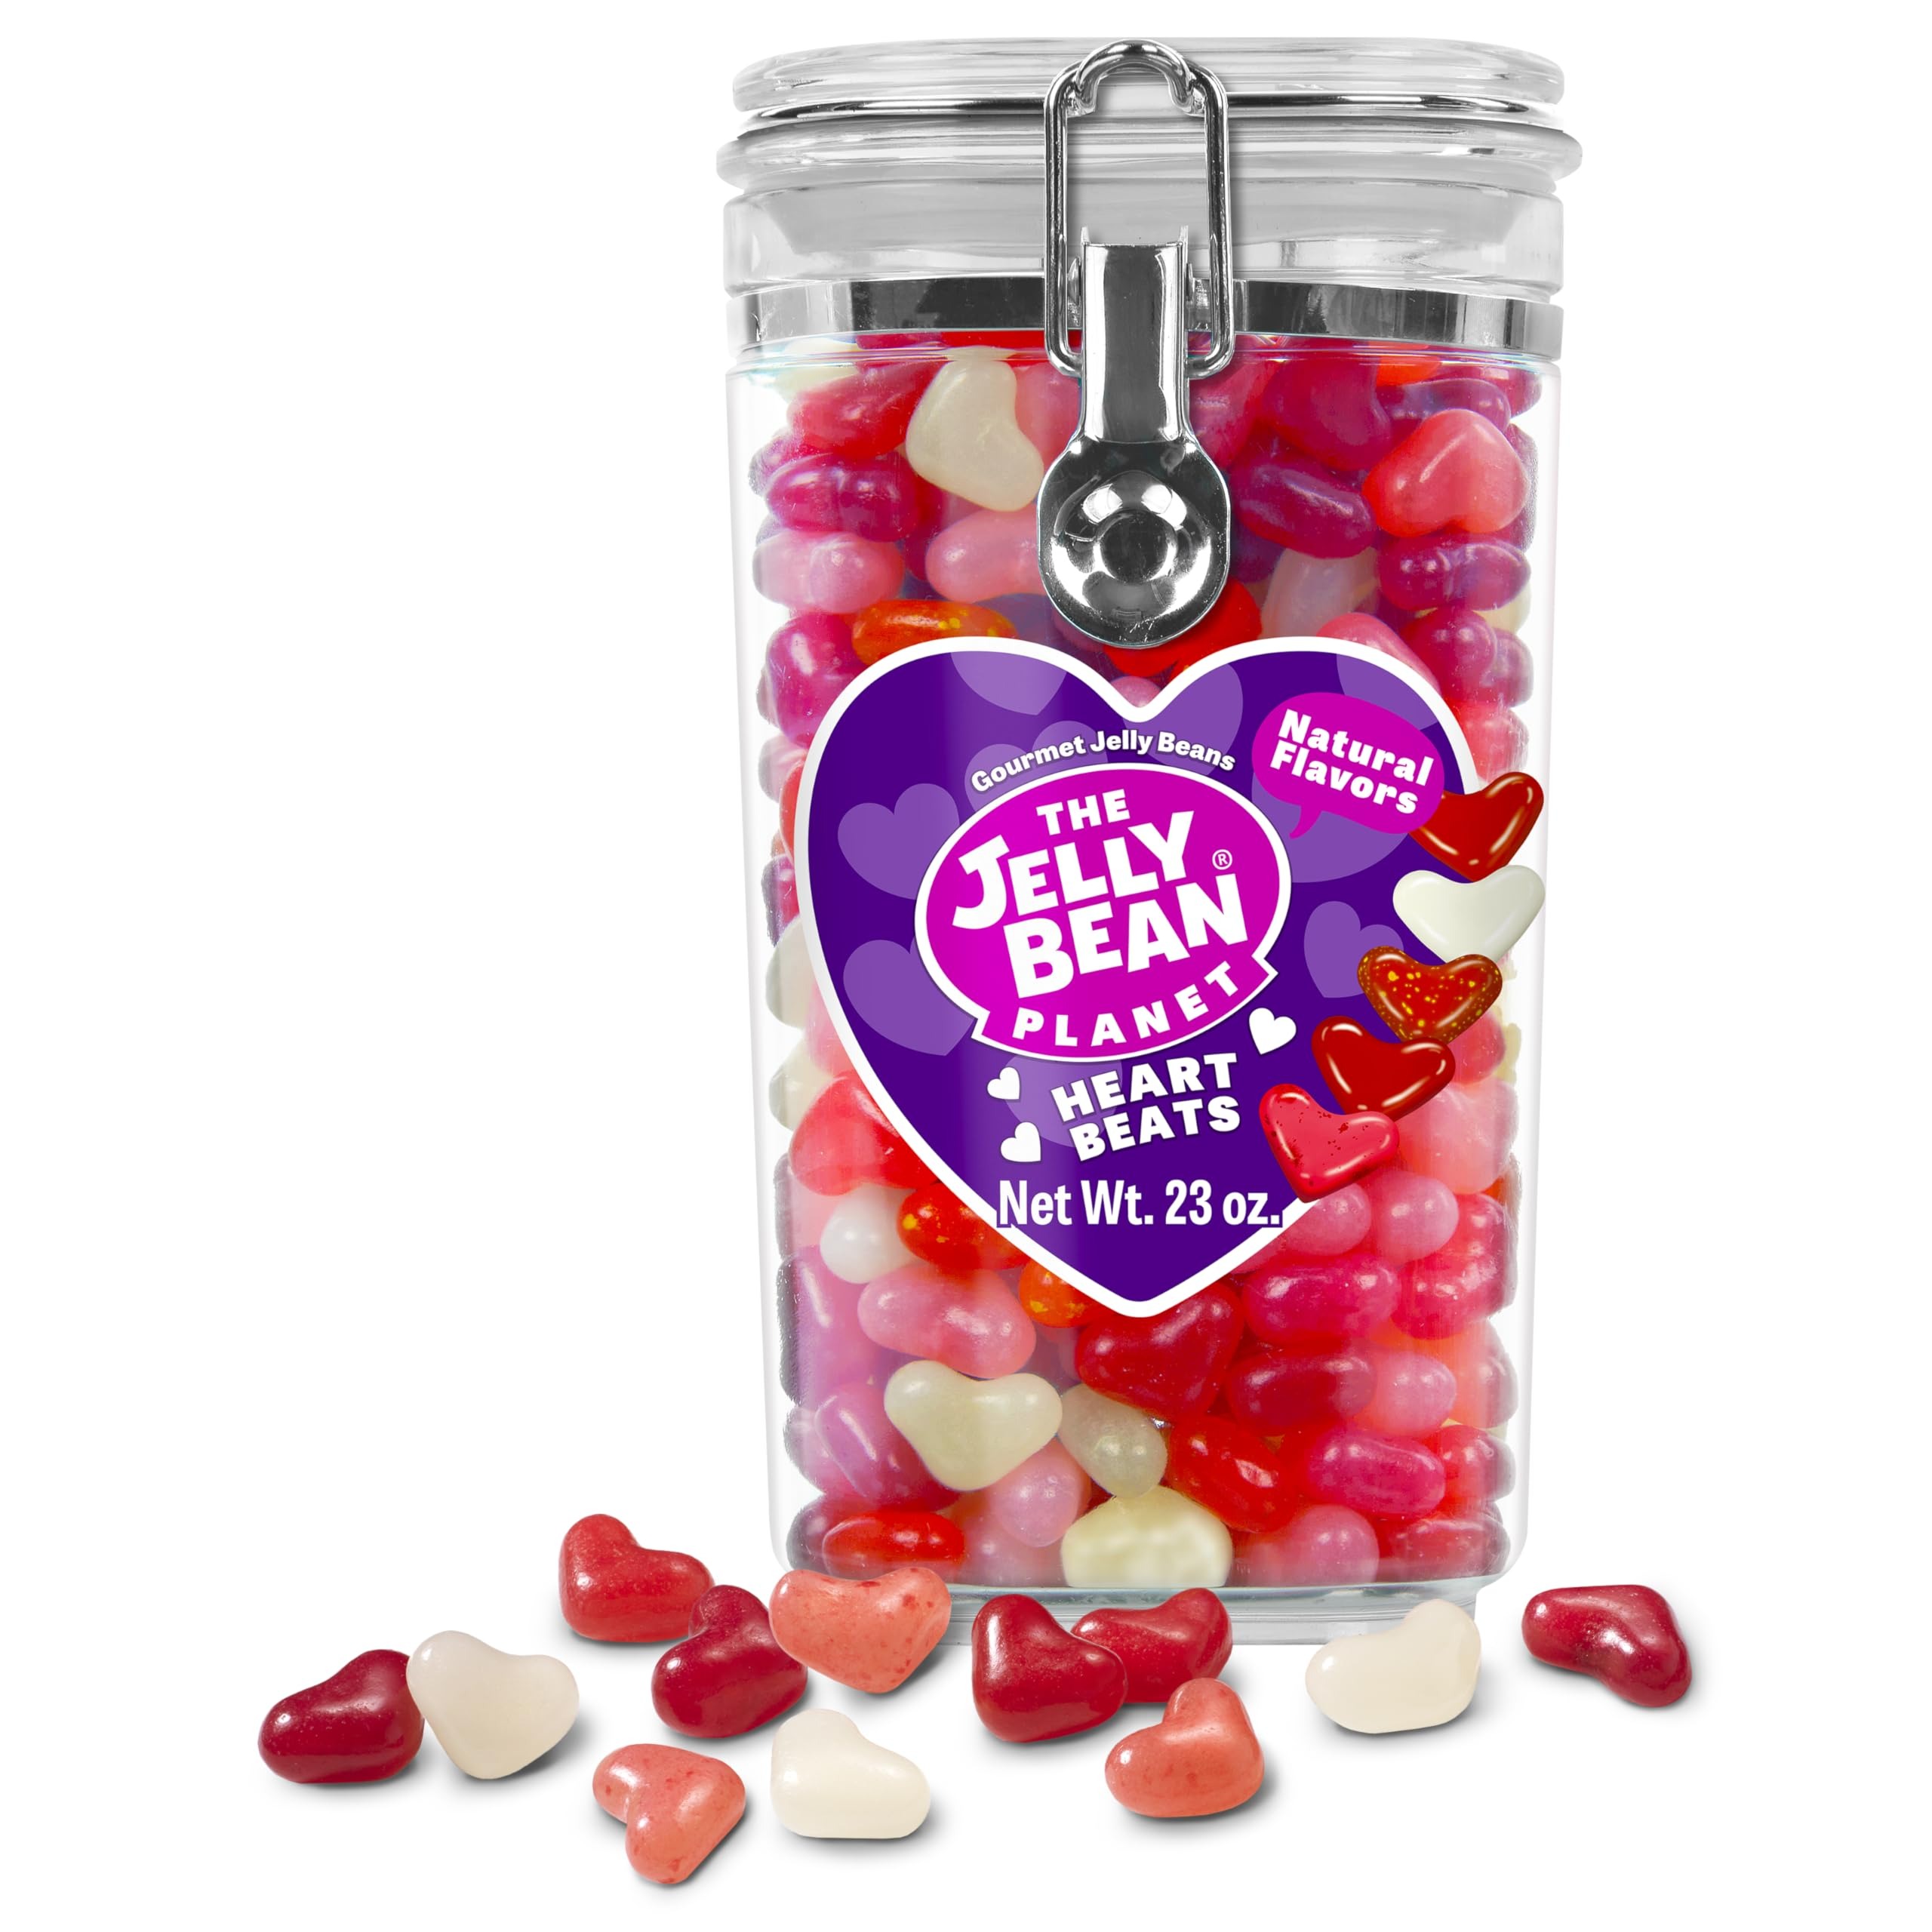
Item Name: The Jelly Bean Planet Heart Beats Jelly Beans Gift, Gluten Free Candy Hearts – Love Heart Shaped in 5 Fruity, Natural Plant Based Flavors, Kosher - Gourmet Jelly Beans Gifts, Mothers Day, 23 oz Jar
Bullet Point 1: Mothers Day Candy: Discover a blend of flavor with our heart shaped jelly beans! Blending crunchy-licious and chewy-licious goodness; these chewy gluten free valentines treats burst with joy, combining sweet textures and vibrant colors for classic fun
Bullet Point 2: Plant Based Colors: Experience the power of true flavour in our premium gluten free candy. We’re proud to say all our natural fruit flavored jelly beans are kosher and free from gelatine and gluten; perfect valentines candy for kids and adults!
Bullet Point 3: 5 Fruity Flavors: Savor a medley of Coconut, Strawberry Smoothie, Raspberry, Pomegranate, and Cranberry & Apple. Perfect for fans of fruit flavored jelly beans and mini jelly beans classics
Bullet Point 4: Perfect Sweethearts Candy: Share the love with our galentines candy heart jelly beans —a thoughtful valentine heart candy jar for loved ones. Great for special occasions, from fall to Easter, Valentines Day, Birthdays or jelly beans bulk for parties!
Bullet Point 5: The Jelly Bean Planet: Our jelly candy delivers flavor from the crispy shell to the chewy inside. Produced in Ireland, we dare you to embark on a mind-boggling adventure with our gourmet jelly beans assortment!
Product Description: Celebrate the sweetness of love with The Jelly Bean Planet Heart Beats Jelly Beans! This 23 oz jar is filled with vibrant, heart shaped jelly beans valentines candy in five delightful flavors: Coconut, Strawberry Smoothie, Raspberry, Pomegranate, and Cranberry & Apple. Each bean is crafted for a satisfying crunch and chewy center that redefines classic jelly beans. Crafted with plant-based colors and natural flavorings, these gourmet jelly beans are kosher and made to delight your taste buds. Whether you’re gifting a loved one or indulging in a sweet pick-me-up, these treats are perfect for Valentine’s Day, Easter, Mother's Day or any time you crave a premium candy experience. For parties, events, or festive gatherings, 4th of July candy celebrations, consider ordering these delightful jelly beans bulk to share with family and friends. From sweetheart jelly beans to flavored jellybeans, this candy mix adds a touch of magic to celebrations for all ages. Let The Jelly Bean Planet Heart Beats take you on a flavorful journey with every bite of these jelly beans candy. Rediscover the joy of premium sweets with a treat that’s perfect for sharing or savoring yourself!
Value: 23.0
Unit: Ounce

Price: 33.58